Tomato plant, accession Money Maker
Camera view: tilt-top (135 deg); turntable rotation: 300 degrees
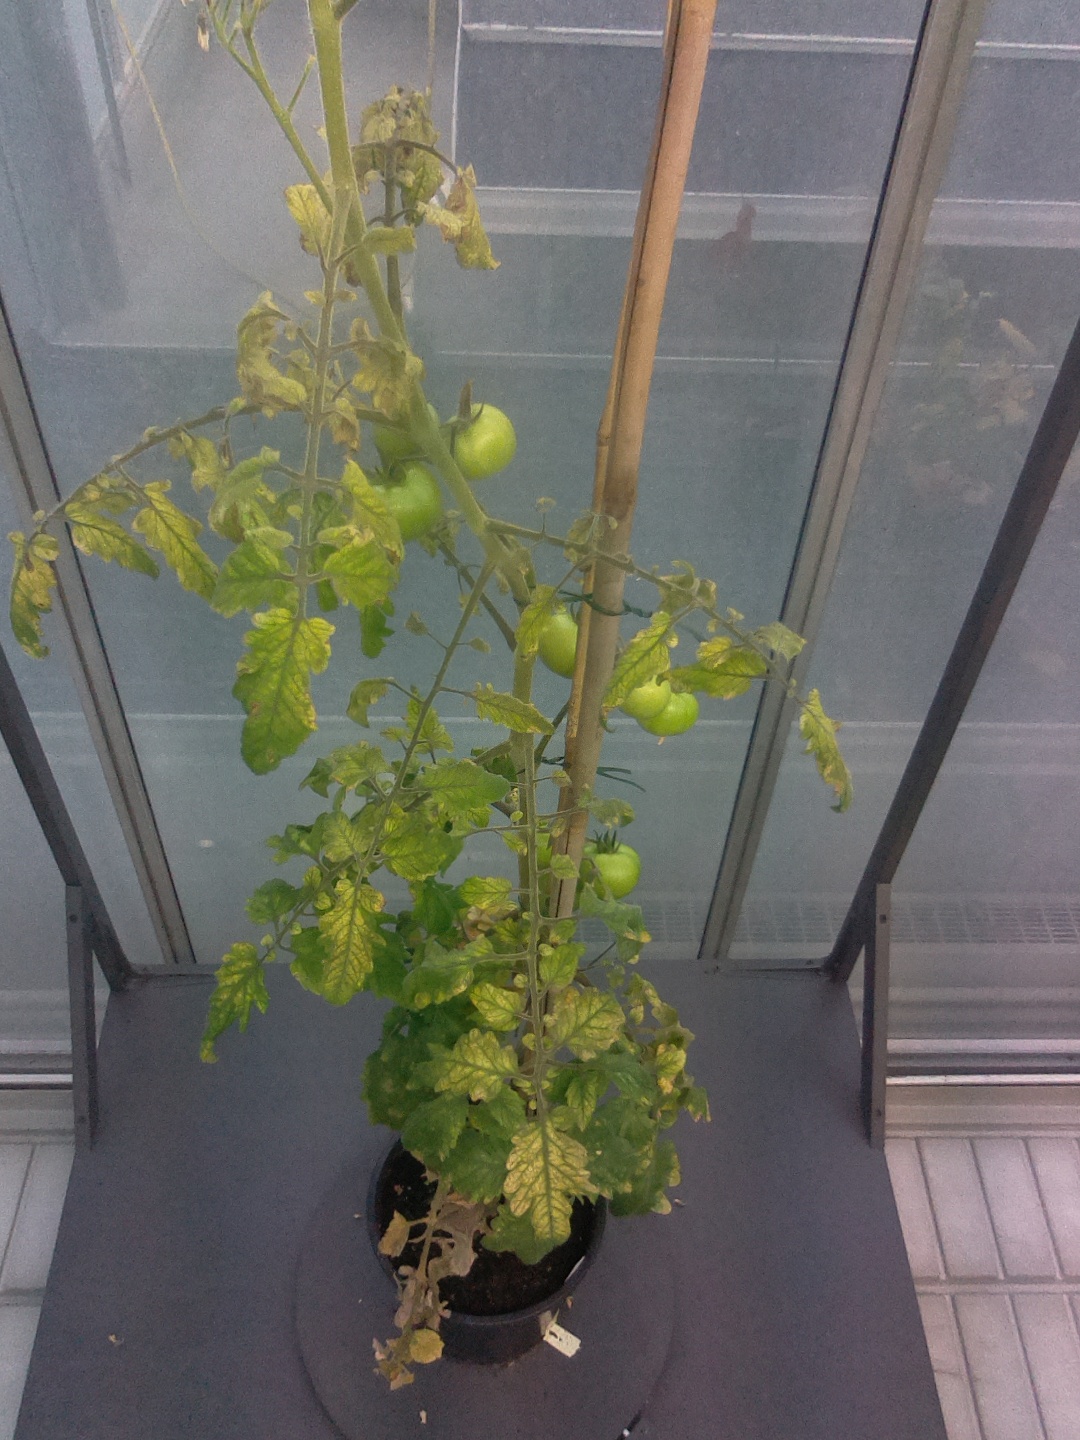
BBCH growth stage 79: 90% -100% of final fruit size